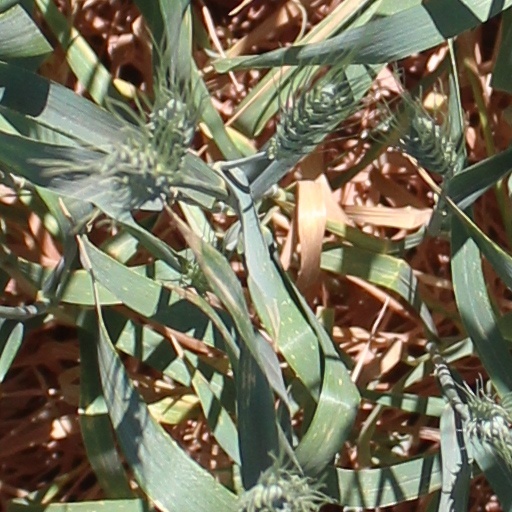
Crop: wheat